1994 Toronto municipal election

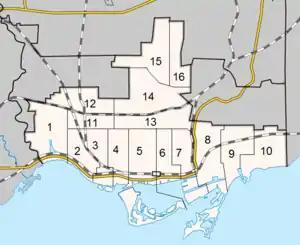
Ward boundaries used in the 1994 election

All incumbents running were easily re-elected. Mayor Prue was challenged by former councillor Bob Willis who felt that Prue hadn't done a good job but he came up well short. Case Ootes in Ward 1 ran for a seat on Metro Council allowing Michael Tziretas to win his seat. Paul Robinson, John Antonopolous, and Tim Cholvat were also newcomers.